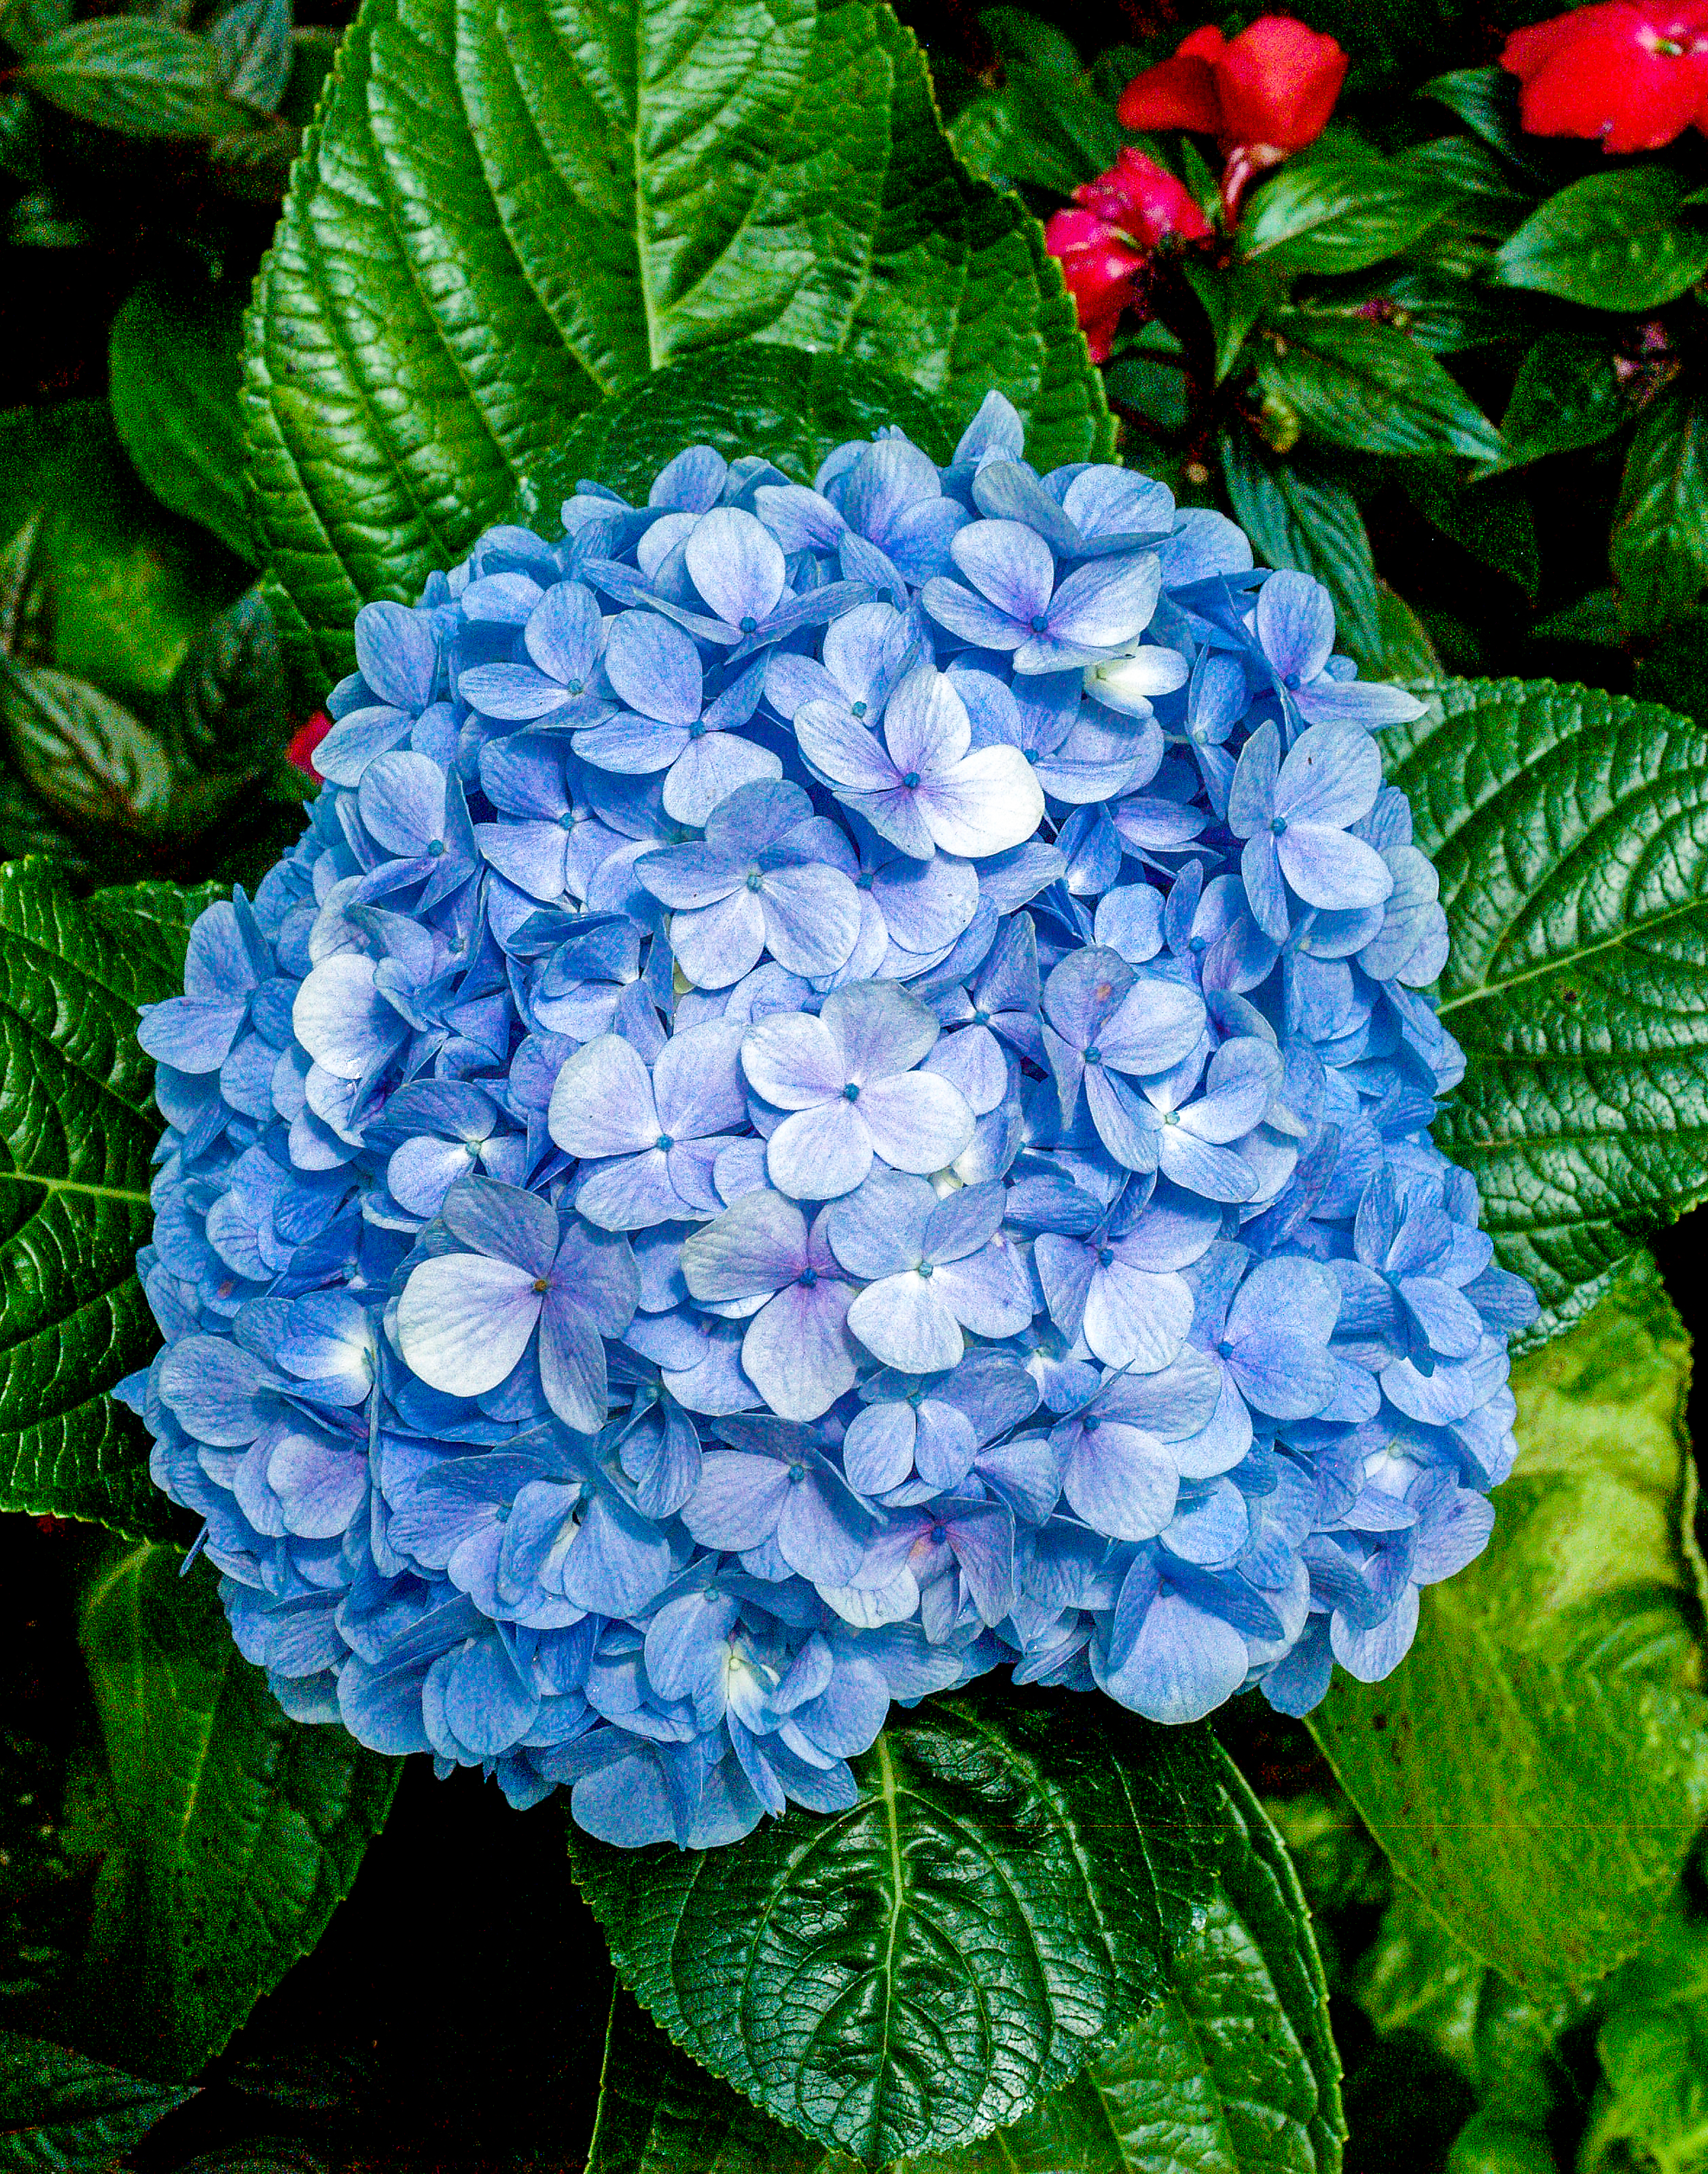
garden, nature, plant, flower, floral, green, colorful, flora, bloom, park, natural, blooming, blossom, purple, pink, grass, petal, beauty, field, fresh, background, gardening, beautiful, leaf, botany, pretty, growth, landscape, botanical, meadow, blue, flowering plant, hydrangea, hydrangeaceae, cornales, annual plant, hydrangea serrata